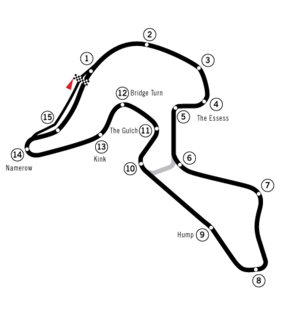
Résultats du Grand Prix du Canada de Formule 1 1970 qui a eu lieu sur le circuit Mont-Tremblant le 20 septembre 1970.
Le circuit Mont-Tremblant est un circuit permanent canadien de sports mécaniques long de 4,26 kilomètres, situé à environ 13 kilomètres au nord des villages de Mont-Tremblant et de Saint-Jovite, à 145 km au nord de Montréal, au Québec. Il est situé dans les montagnes Laurentides.
Le Grand Prix automobile du Canada est une course automobile disputée au Canada et qui compte pour le championnat du monde de Formule 1 depuis 1967.
Résultats du Grand Prix du Canada de Formule 1 1968 qui a eu lieu sur le circuit Mont-Tremblant le 22 septembre 1968.